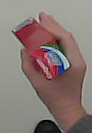
Product: colgate_toothpaste